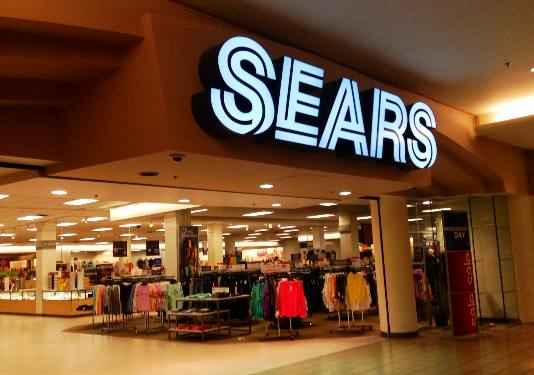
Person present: No